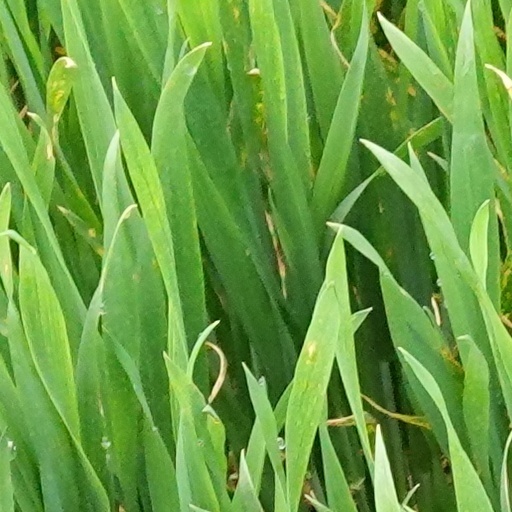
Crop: wheat